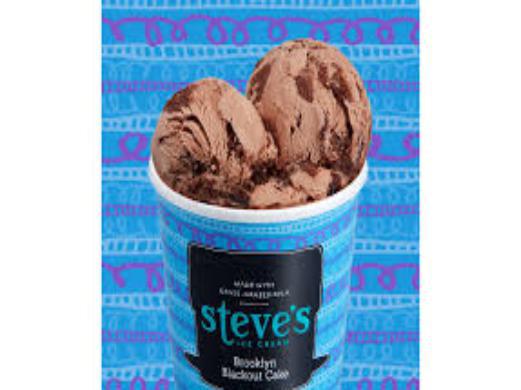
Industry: Food